Grumman A-6 Intruder

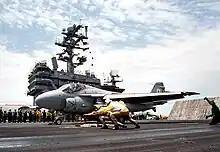
Final VA-34 A-6E SWIP Intruder launch from the flight deck of , 1996.

Beginning in 1979, all A-6Es were fitted with the AN/AAS-33 DRS (Detecting and Ranging Set), part of the 'Target Recognition and Attack Multi-Sensor' (TRAM) system, a small, gyroscopically stabilized turret, mounted under the nose of the aircraft, containing a forward-looking infra-red (FLIR) boresighted with a laser spot-tracker/designator and IBM AN/ASQ-155 computer. TRAM was matched with a new Norden AN/APQ-156 radar. The BN could use both TRAM imagery and radar data for extremely accurate attacks, or use the TRAM sensors alone to attack without using the Intruder's radar (which might warn the target). TRAM also allowed the Intruder to autonomously designate and drop laser-guided bombs. In addition, the Intruder used an Airborne Moving Target Indicator (AMTI), which allowed the aircraft to track a moving target (such as a tank or truck) and drop ordnance on it even though the target was moving. Also, the computer system allowed the use of Offset Aim Point (OAP), giving the crew the ability to drop on a target unseen on radar by noting coordinates of a known target nearby and entering the offset range and bearing to the unseen target.